Swedish heraldry

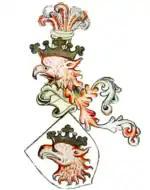
Eric of Pomerania's 1437 "Malmöbrev" is one of Sweden's oldest known grants of arms.

There are 290 municipalities in Sweden, each with its own coat of arms. A local government reform in the 1960s–1970s made all cities part of a municipality. The city arms often—but not always—became the coat of arms of the new municipality. As some municipalities were created at this time by merging smaller communities, this led in some cases to arms consisting of two parts, each derived from one of the communities. Some new municipalities also lacked historical cities within, and therefore created wholly new coats of arms. Municipalities which carry the name of a city (with a few exceptions—see below) traditionally display a mural crown on top of their coat of arms. While no law forbids other municipalities from using the mural crown, it is customarily reserved for those bearing former city arms. Kalmar was the first to establish city arms in 1247, and Stockholm, Skara and Örebro were also among the first cities in Sweden to establish city arms. As recently as 2007, Härryda Municipality was among the last municipalities in Sweden to replace its logo with a newly registered coat of arms. Municipal arms may not use any colors (tinctures) other than argent, Or, gules, azure, sable and vert. As in other heraldic traditions, the rule of tincture applies and it is the blazon—not the image—that is legally registered.